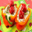
Label: sweet_pepper